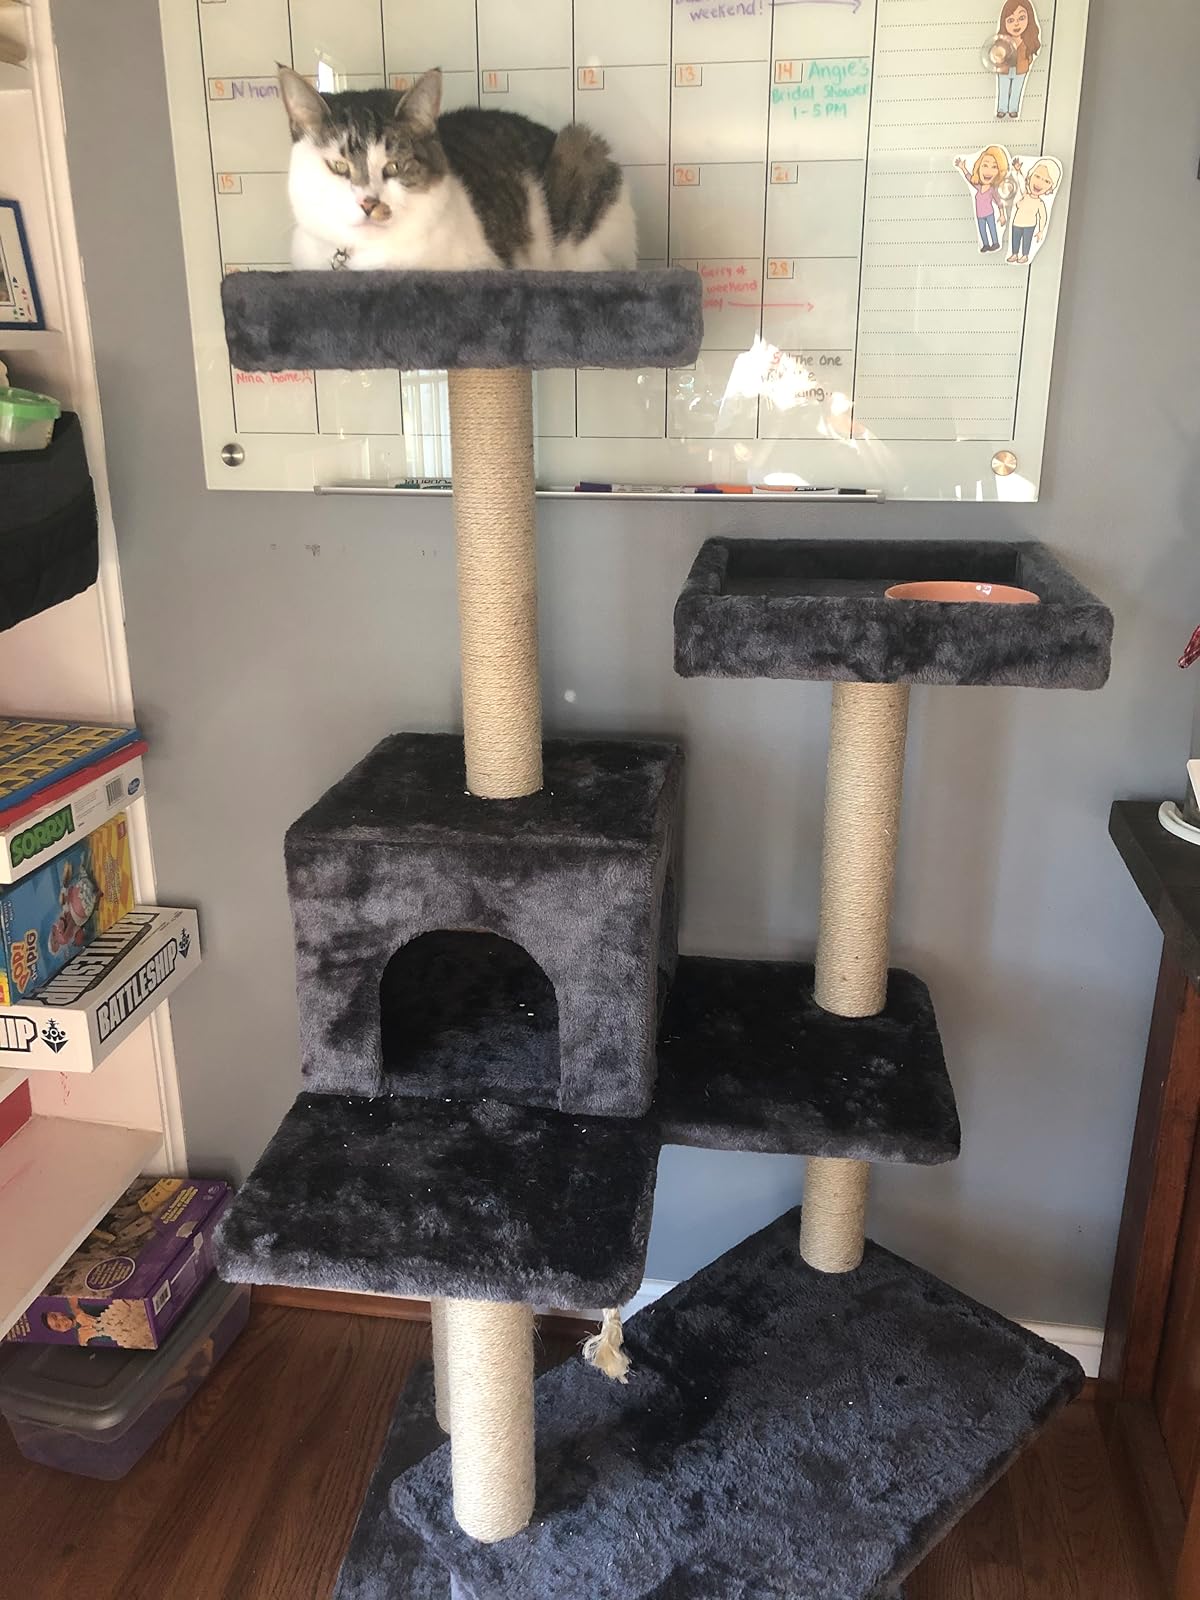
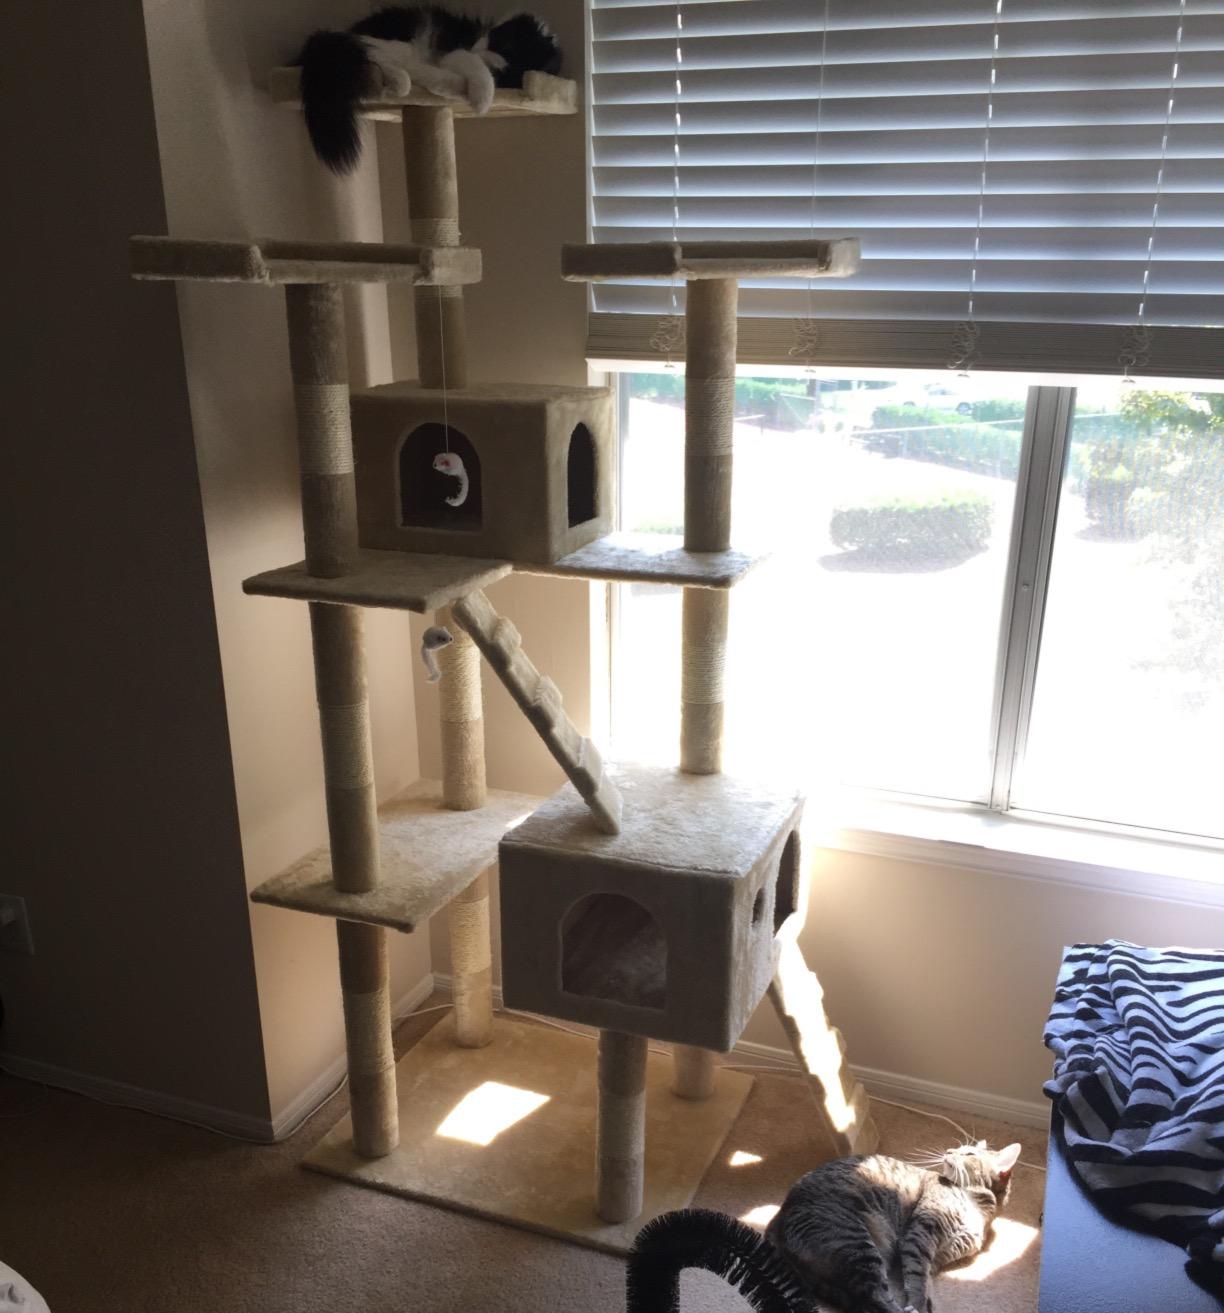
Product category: items_cat tree
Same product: no